2017–18 EFL Cup

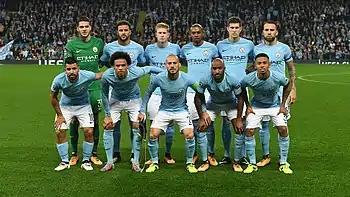
Winners Manchester City

The 2017–18 EFL Cup was the 58th season of the EFL Cup. The competition was open to all 92 clubs participating in the Premier League and the English Football League. It was known as the Carabao Cup due to the start of a sponsorship deal with Carabao Energy Drinks after the tournament was unsponsored the previous year. The final took place at Wembley Stadium in London.